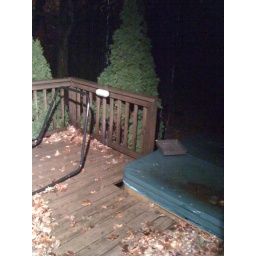
The brown vent cover from the roof sits on the hot tub. Now the raccoons can get back in the attic!